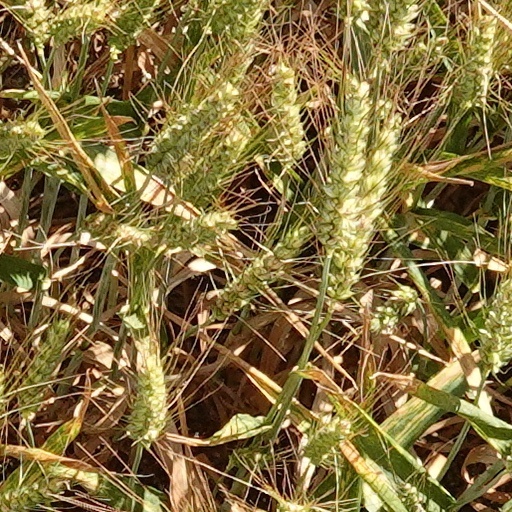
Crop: wheat